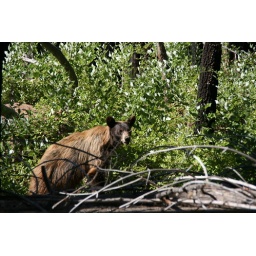
a bear near muir rock kings canyon